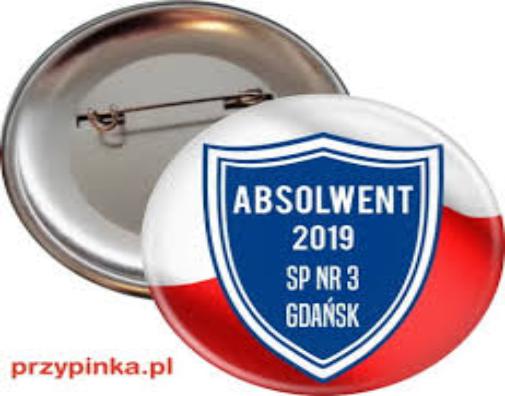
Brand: Absolwent
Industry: Others